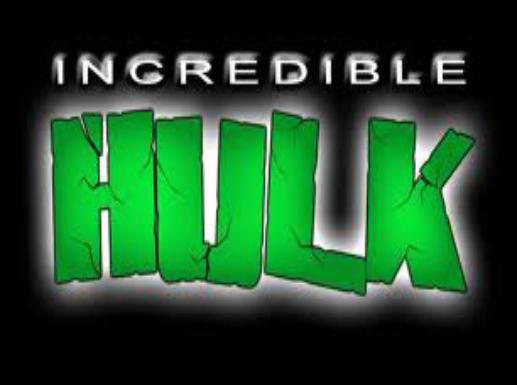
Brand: Hulk
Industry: Necessities